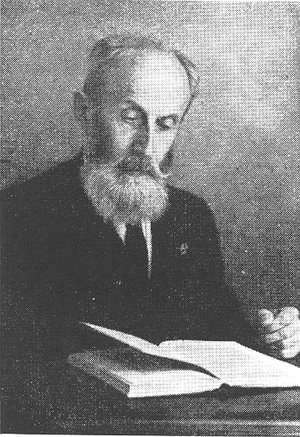
Le volapük est une langue construite créée en 1879-1880 par Johann Martin Schleyer, un prêtre catholique allemand, qui lors d'une insomnie sentit que Dieu lui commandait de créer une langue auxiliaire internationale. Des congrès de volapük eurent lieu en 1884, 1887 et 1889. Après un rapide développement, la langue perd rapidement un grand nombre de locuteurs au profit de l'espéranto. Malgré cela, le volapük survit, réformé dans les années 1920 sous l'impulsion d'Arie de Jong. Aujourd'hui, il existe quelques dizaines de volapükistes, actifs surtout sur internet.